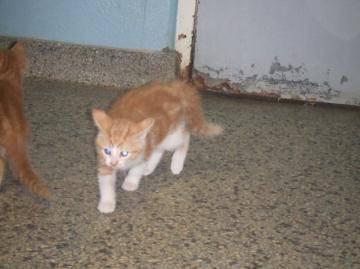
cat